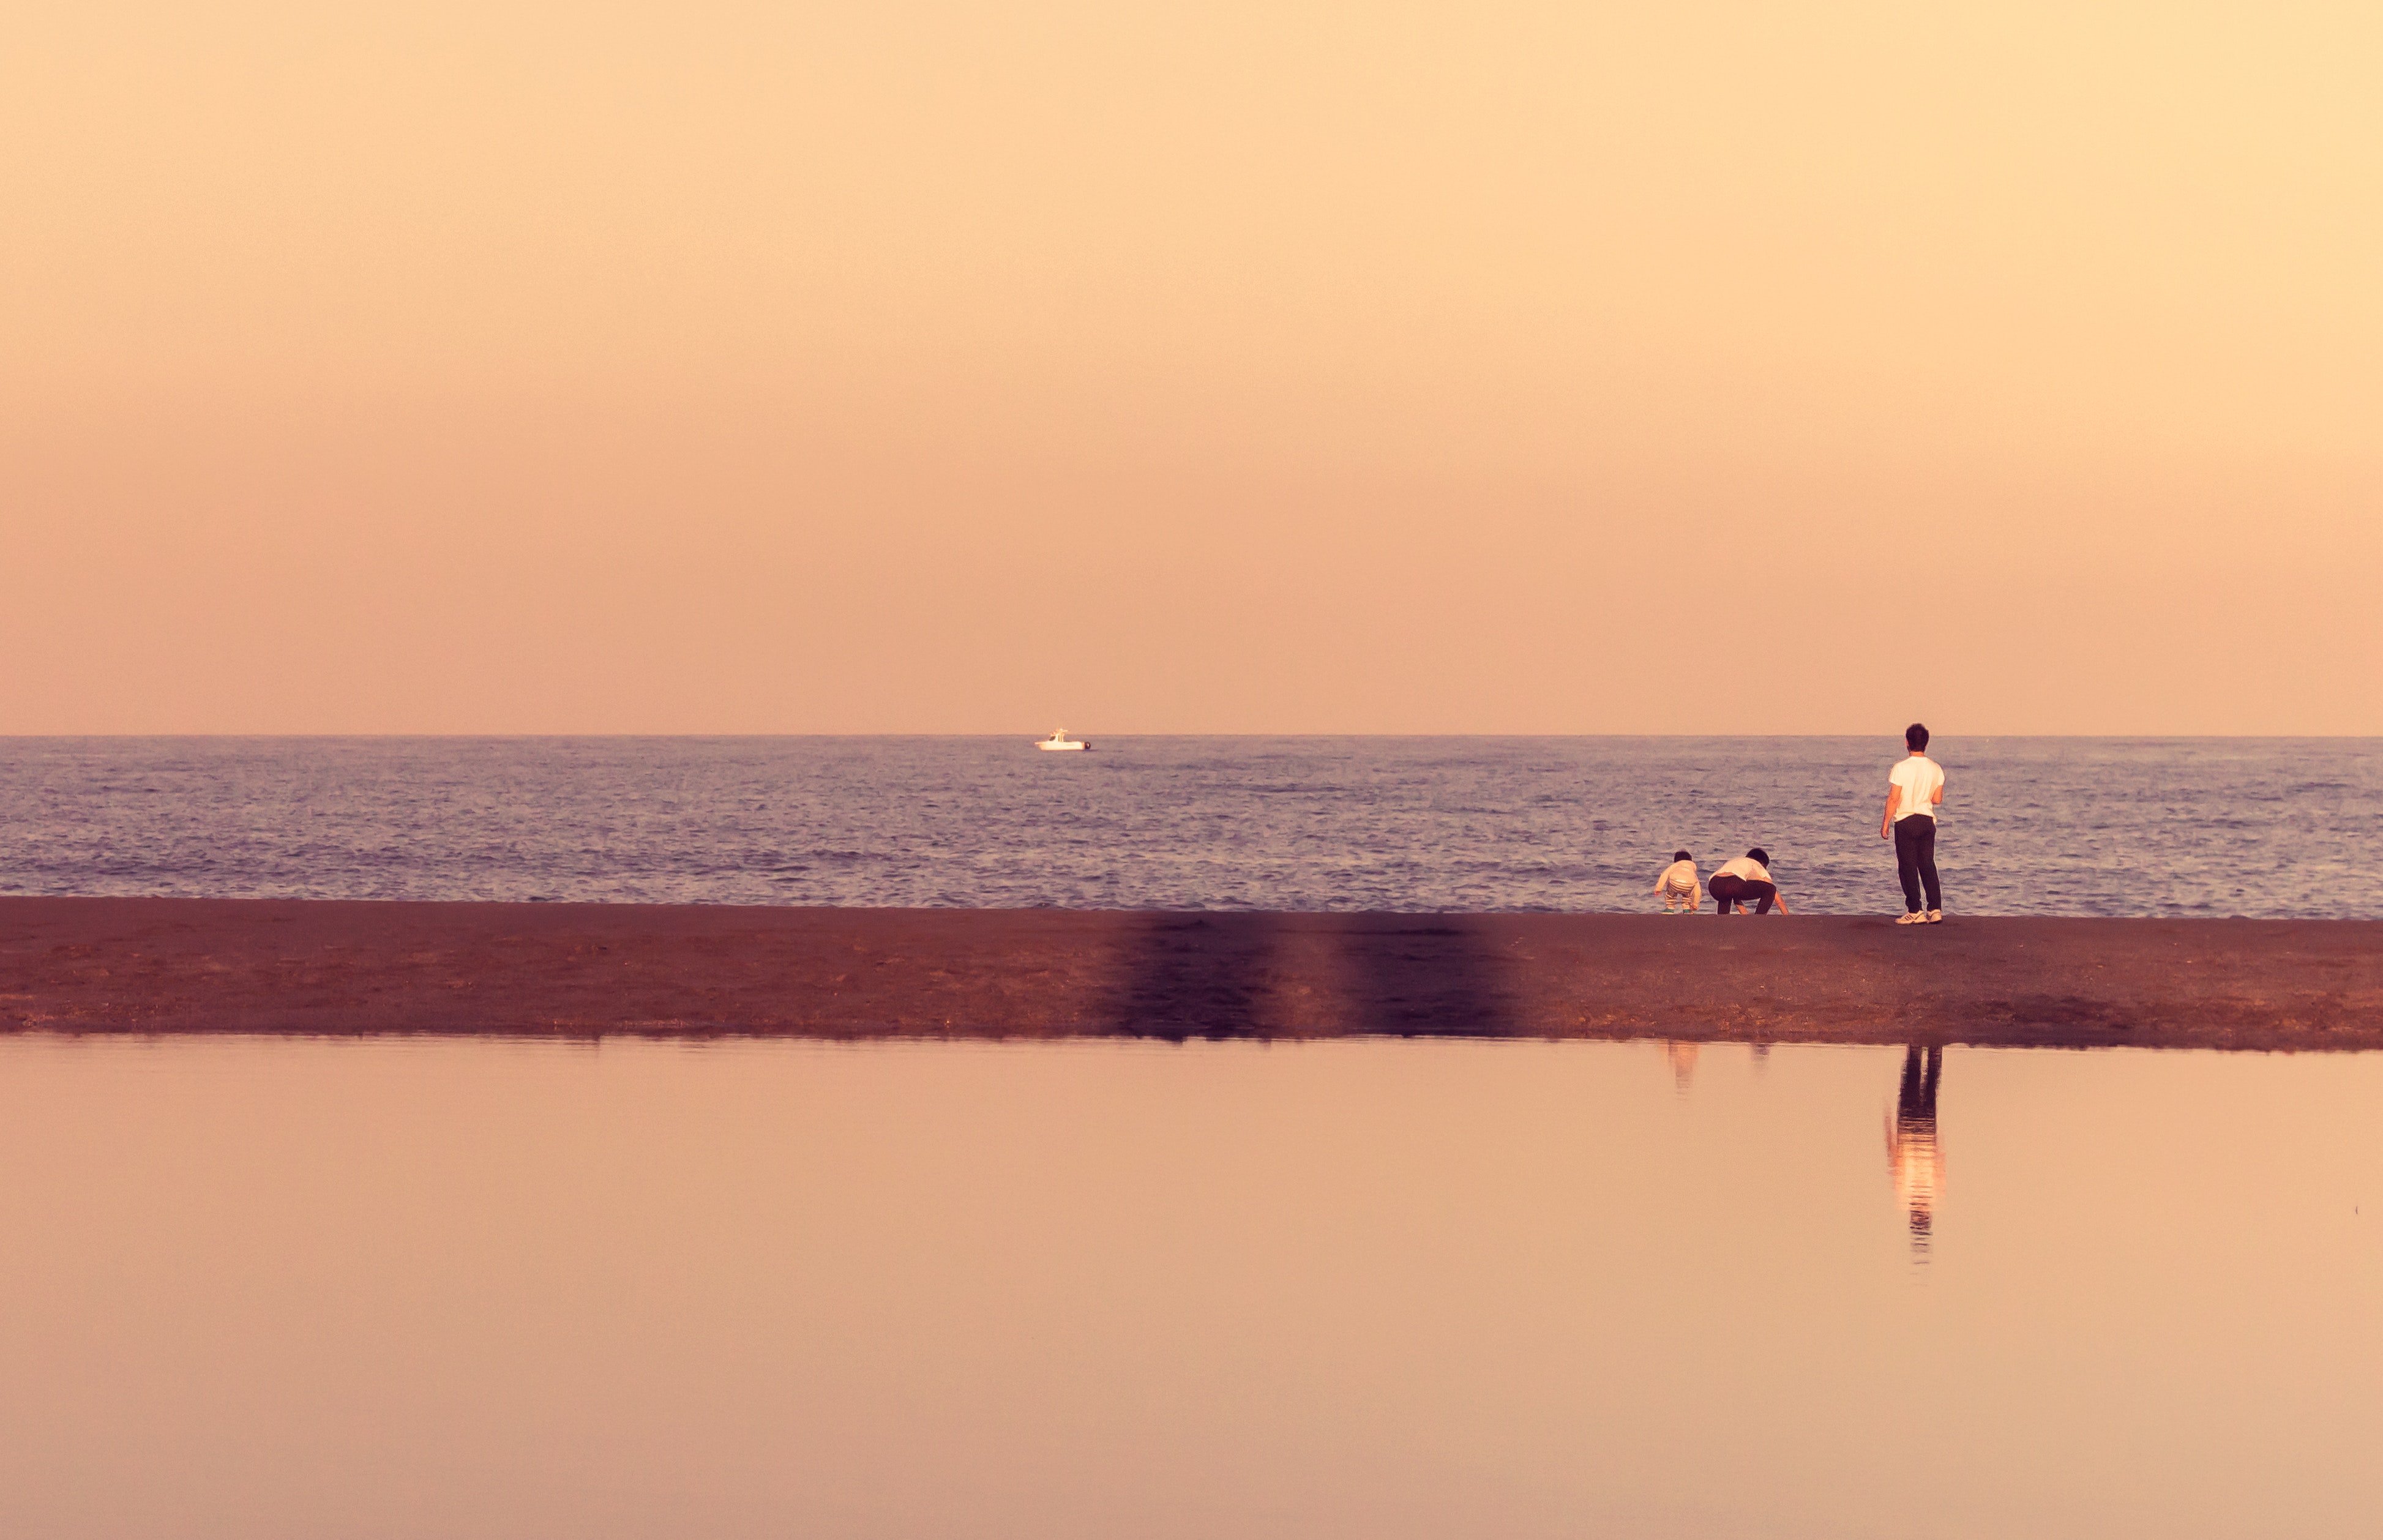
sky, horizon, sea, water, calm, ocean, sunset, beach, morning, evening, reflection, shore, coast, afterglow, sunrise, dusk, wave, summer, sand, cloud, vacation, dawn, lake, sunlight, seabird, coastal and oceanic landforms, sun